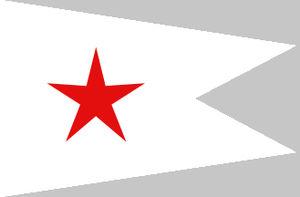
Cette liste d'étoiles rouges non exhaustive mais aussi représentative que possible répertorie les différents usages de ce symbole visuel qui peut être décoratif, héraldique, commercial, sportif ou politique.